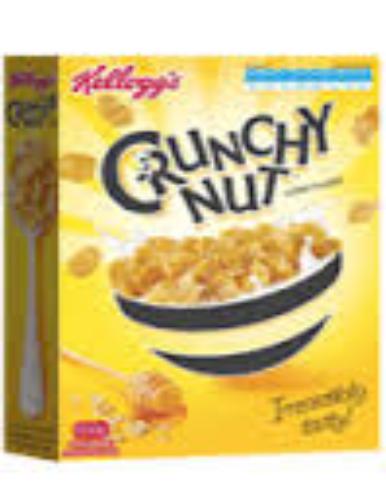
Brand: Honey Nut Corn Flakes
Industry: Food